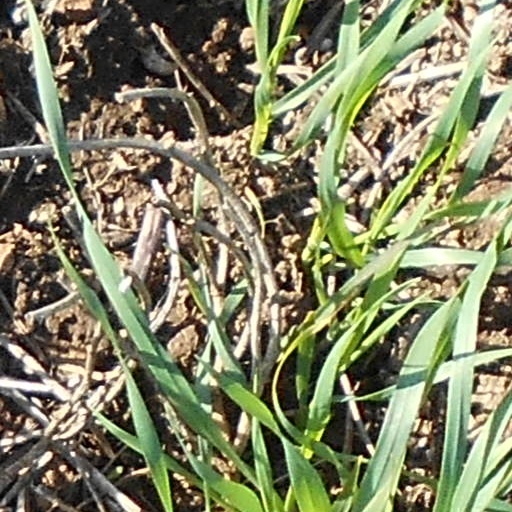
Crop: wheat